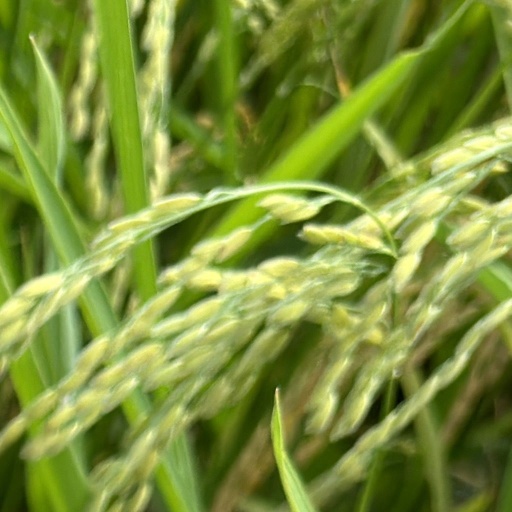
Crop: rice